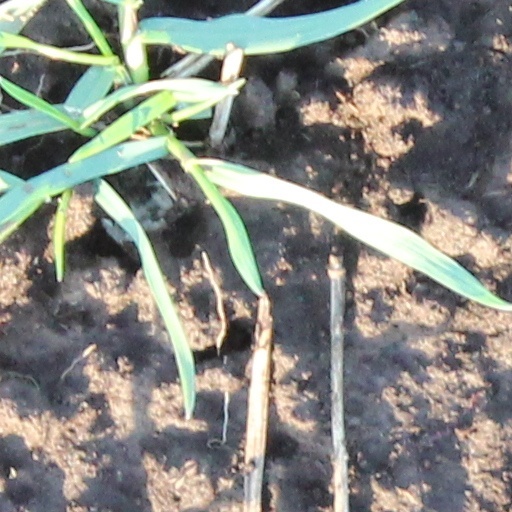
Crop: wheat